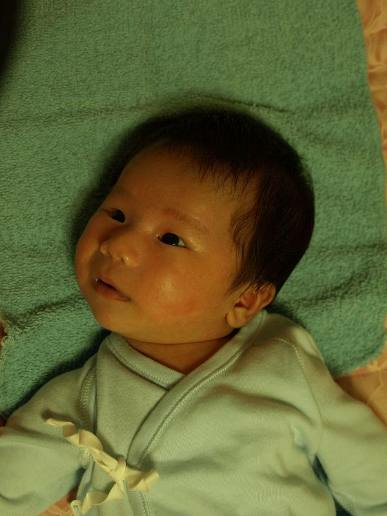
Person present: Yes